Fatmawati

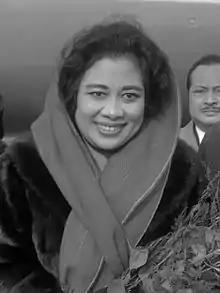
Fatmawati in 1966

Fatmawati (5 February 1923 – 14 May 1980) was the first lady of Indonesia from 1945 until 1967. She was the third wife of the first president of Indonesia, Sukarno, and the mother of Indonesia's first female president, Megawati Sukarnoputri. She also made the first flag flown by Indonesia.